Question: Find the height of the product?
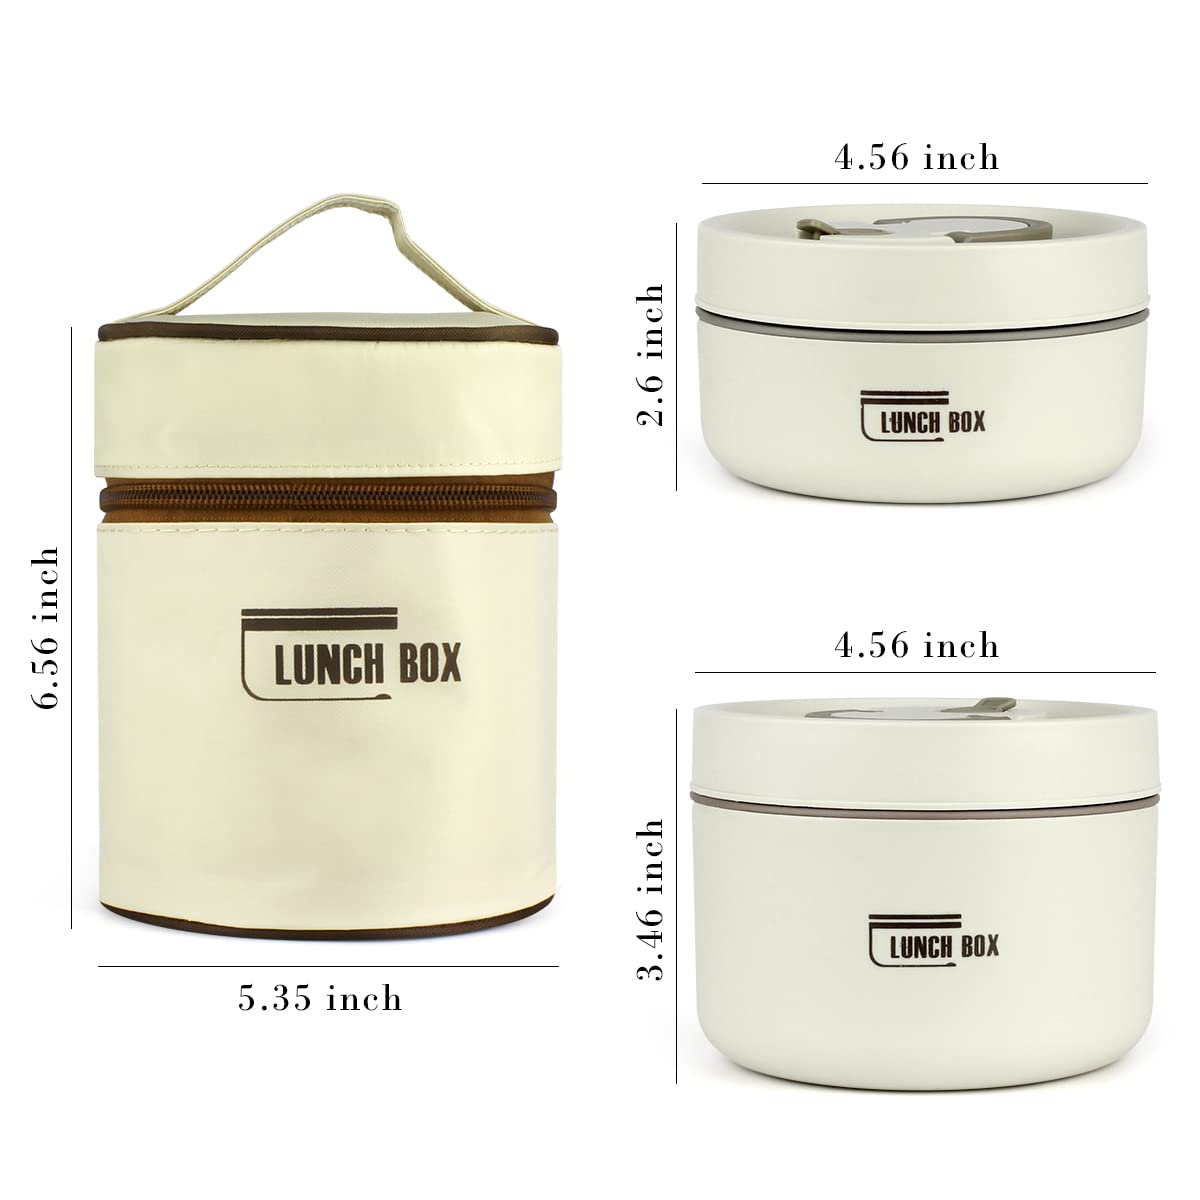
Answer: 6.56 inch